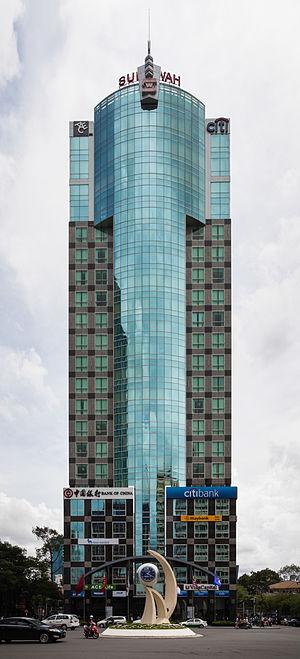
La tour Sunwah est un gratte-ciel d'Hô-Chi-Minh-Ville, au Viêt Nam. Il est situé sur la rue de Nguyen Hue. Le bâtiment comporte 21 étages et 3 sous-sols utilisés pour se garer.